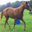
Label: horse